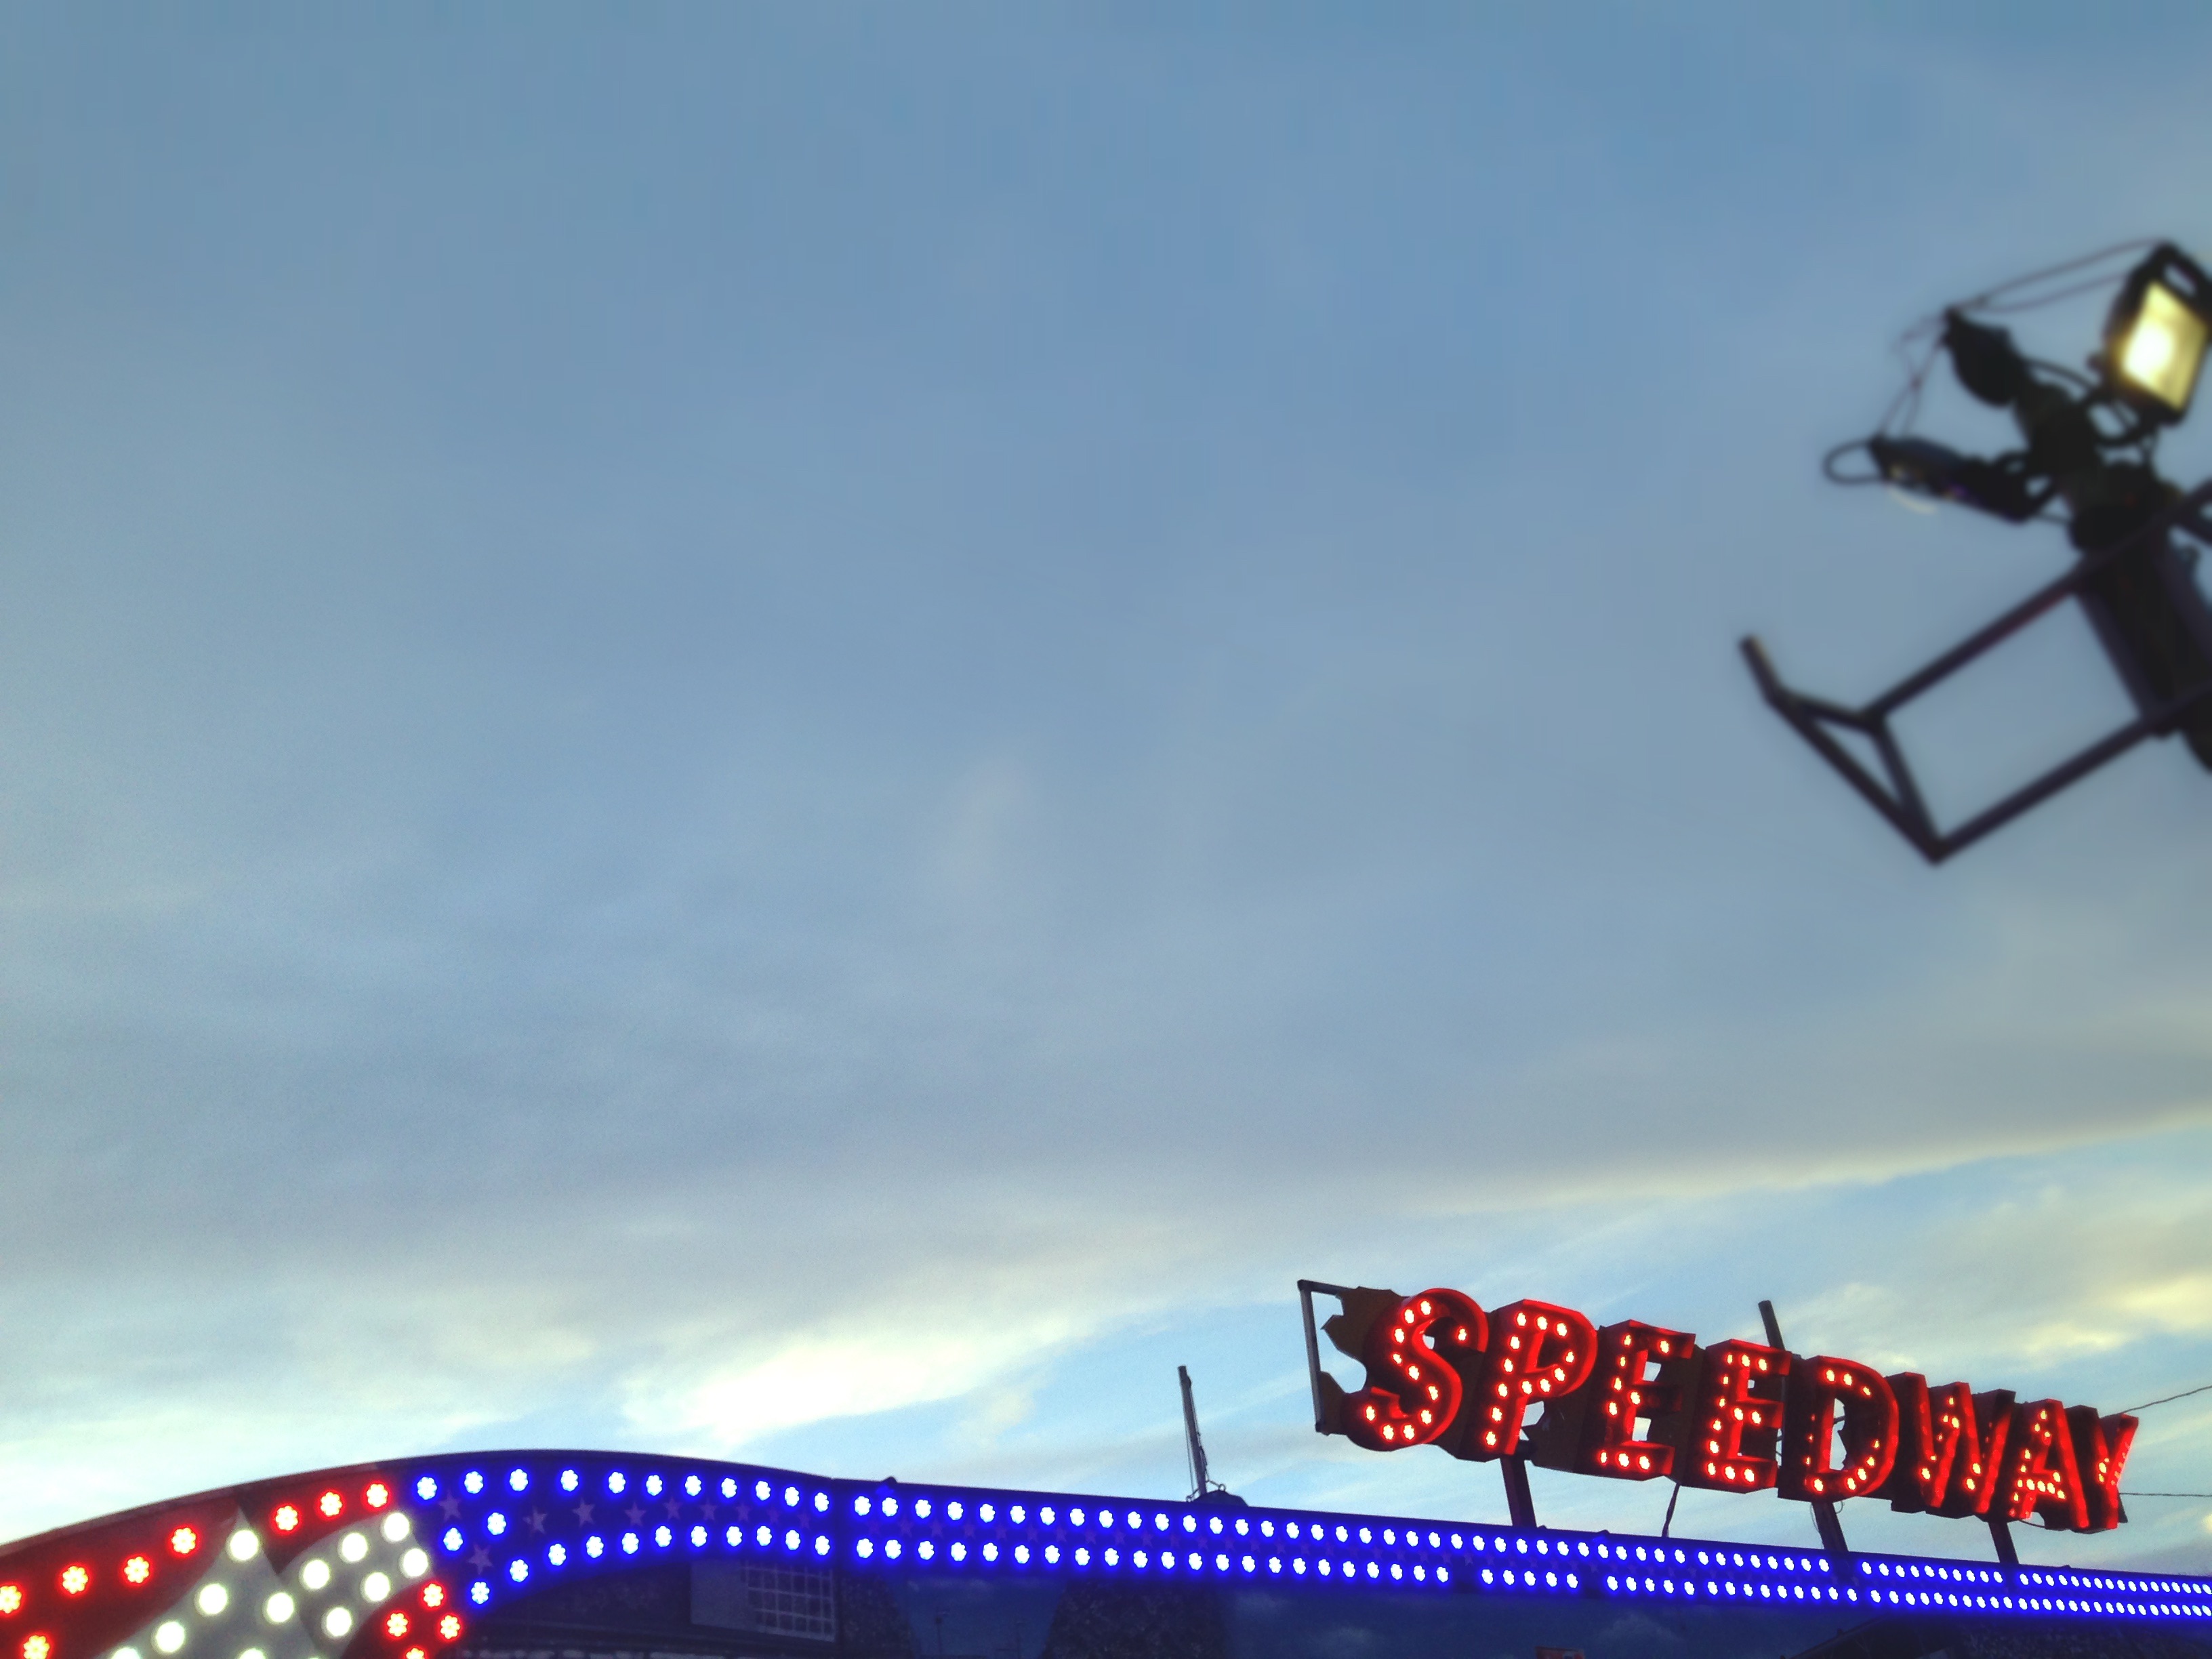
recreation, amusement park, park, extreme sport, roller coaster, amusement ride, outdoor recreation